Goose Neck Tower

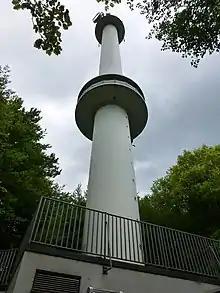

Goose Neck Tower is an 87-metre concrete radio tower near Bell and Mendig in Western Germany. Built in 1976, it serves as an internal radio relay link for German electric and natural gas public utility company RWE.